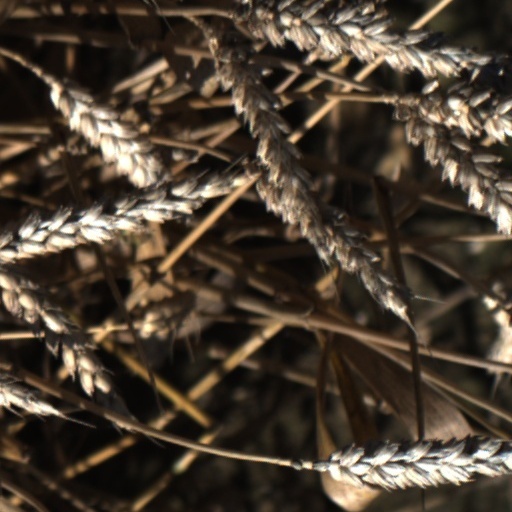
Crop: wheat